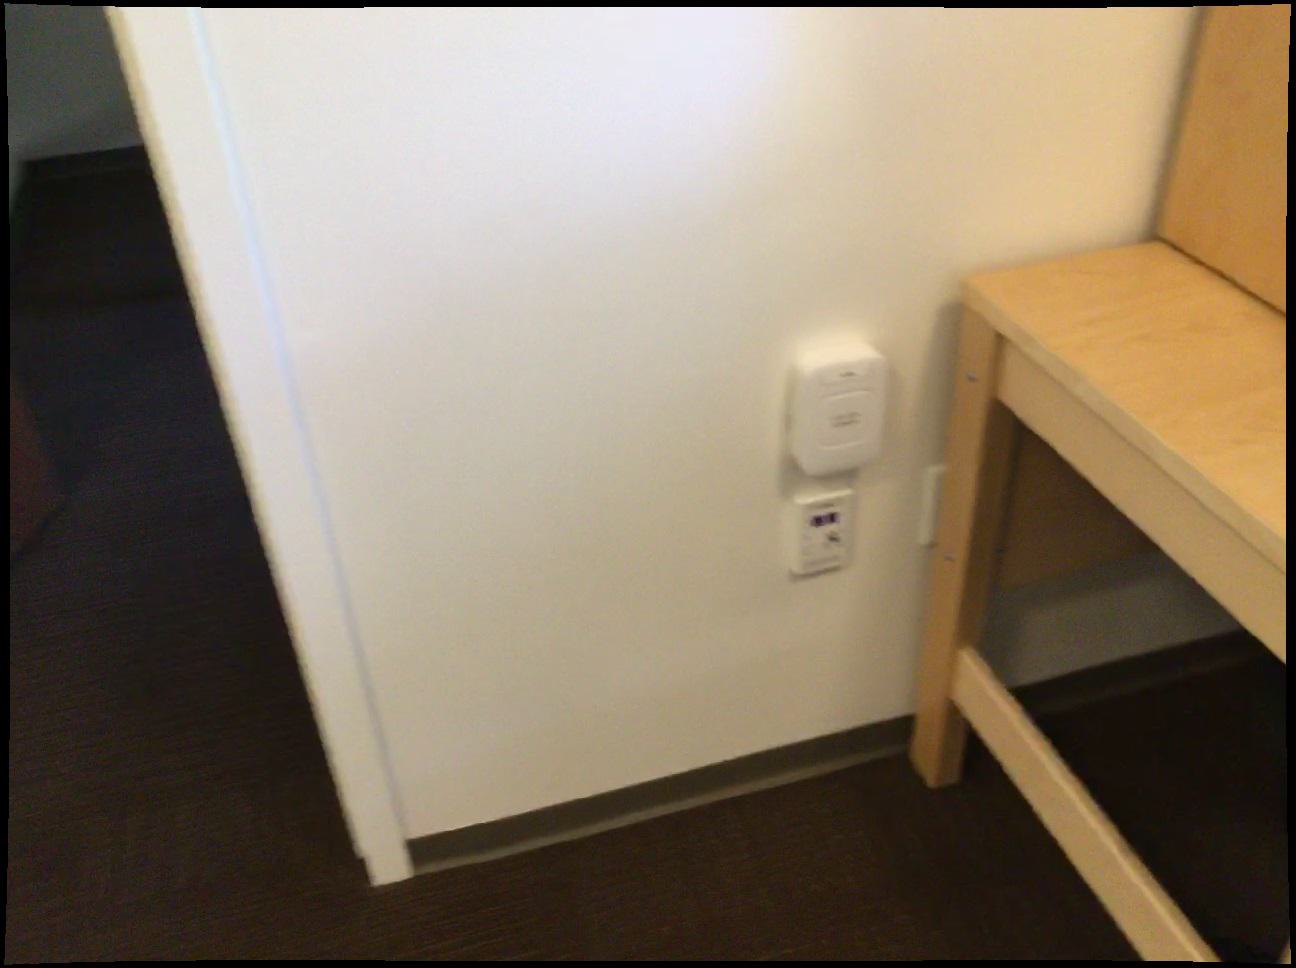
Question: In the image, there is the shelf. Pinpoint several points within the vacant space situated left of the shelf from the camera's perspective. Your final answer should be formatted as a list of tuples, i.e. [(x1, y1), ...], where each tuple contains the x and y coordinates of a point satisfying the conditions above. The coordinates should be between 0 and 1, indicating the normalized pixel locations of the points.
Answer: [(0.541, 0.255), (0.563, 0.293), (0.588, 0.336), (0.688, 0.504), (0.579, 0.209), (0.603, 0.241), (0.628, 0.277), (0.613, 0.167), (0.637, 0.195), (0.662, 0.226), (0.691, 0.261), (0.644, 0.130), (0.667, 0.155), (0.692, 0.182), (0.721, 0.212), (0.752, 0.246), (0.693, 0.120), (0.718, 0.144), (0.746, 0.169), (0.777, 0.198), (0.811, 0.230), (0.742, 0.108), (0.769, 0.132), (0.799, 0.157), (0.832, 0.185), (0.869, 0.216), (0.789, 0.098), (0.818, 0.121), (0.850, 0.145), (0.835, 0.089), (0.866, 0.110)]